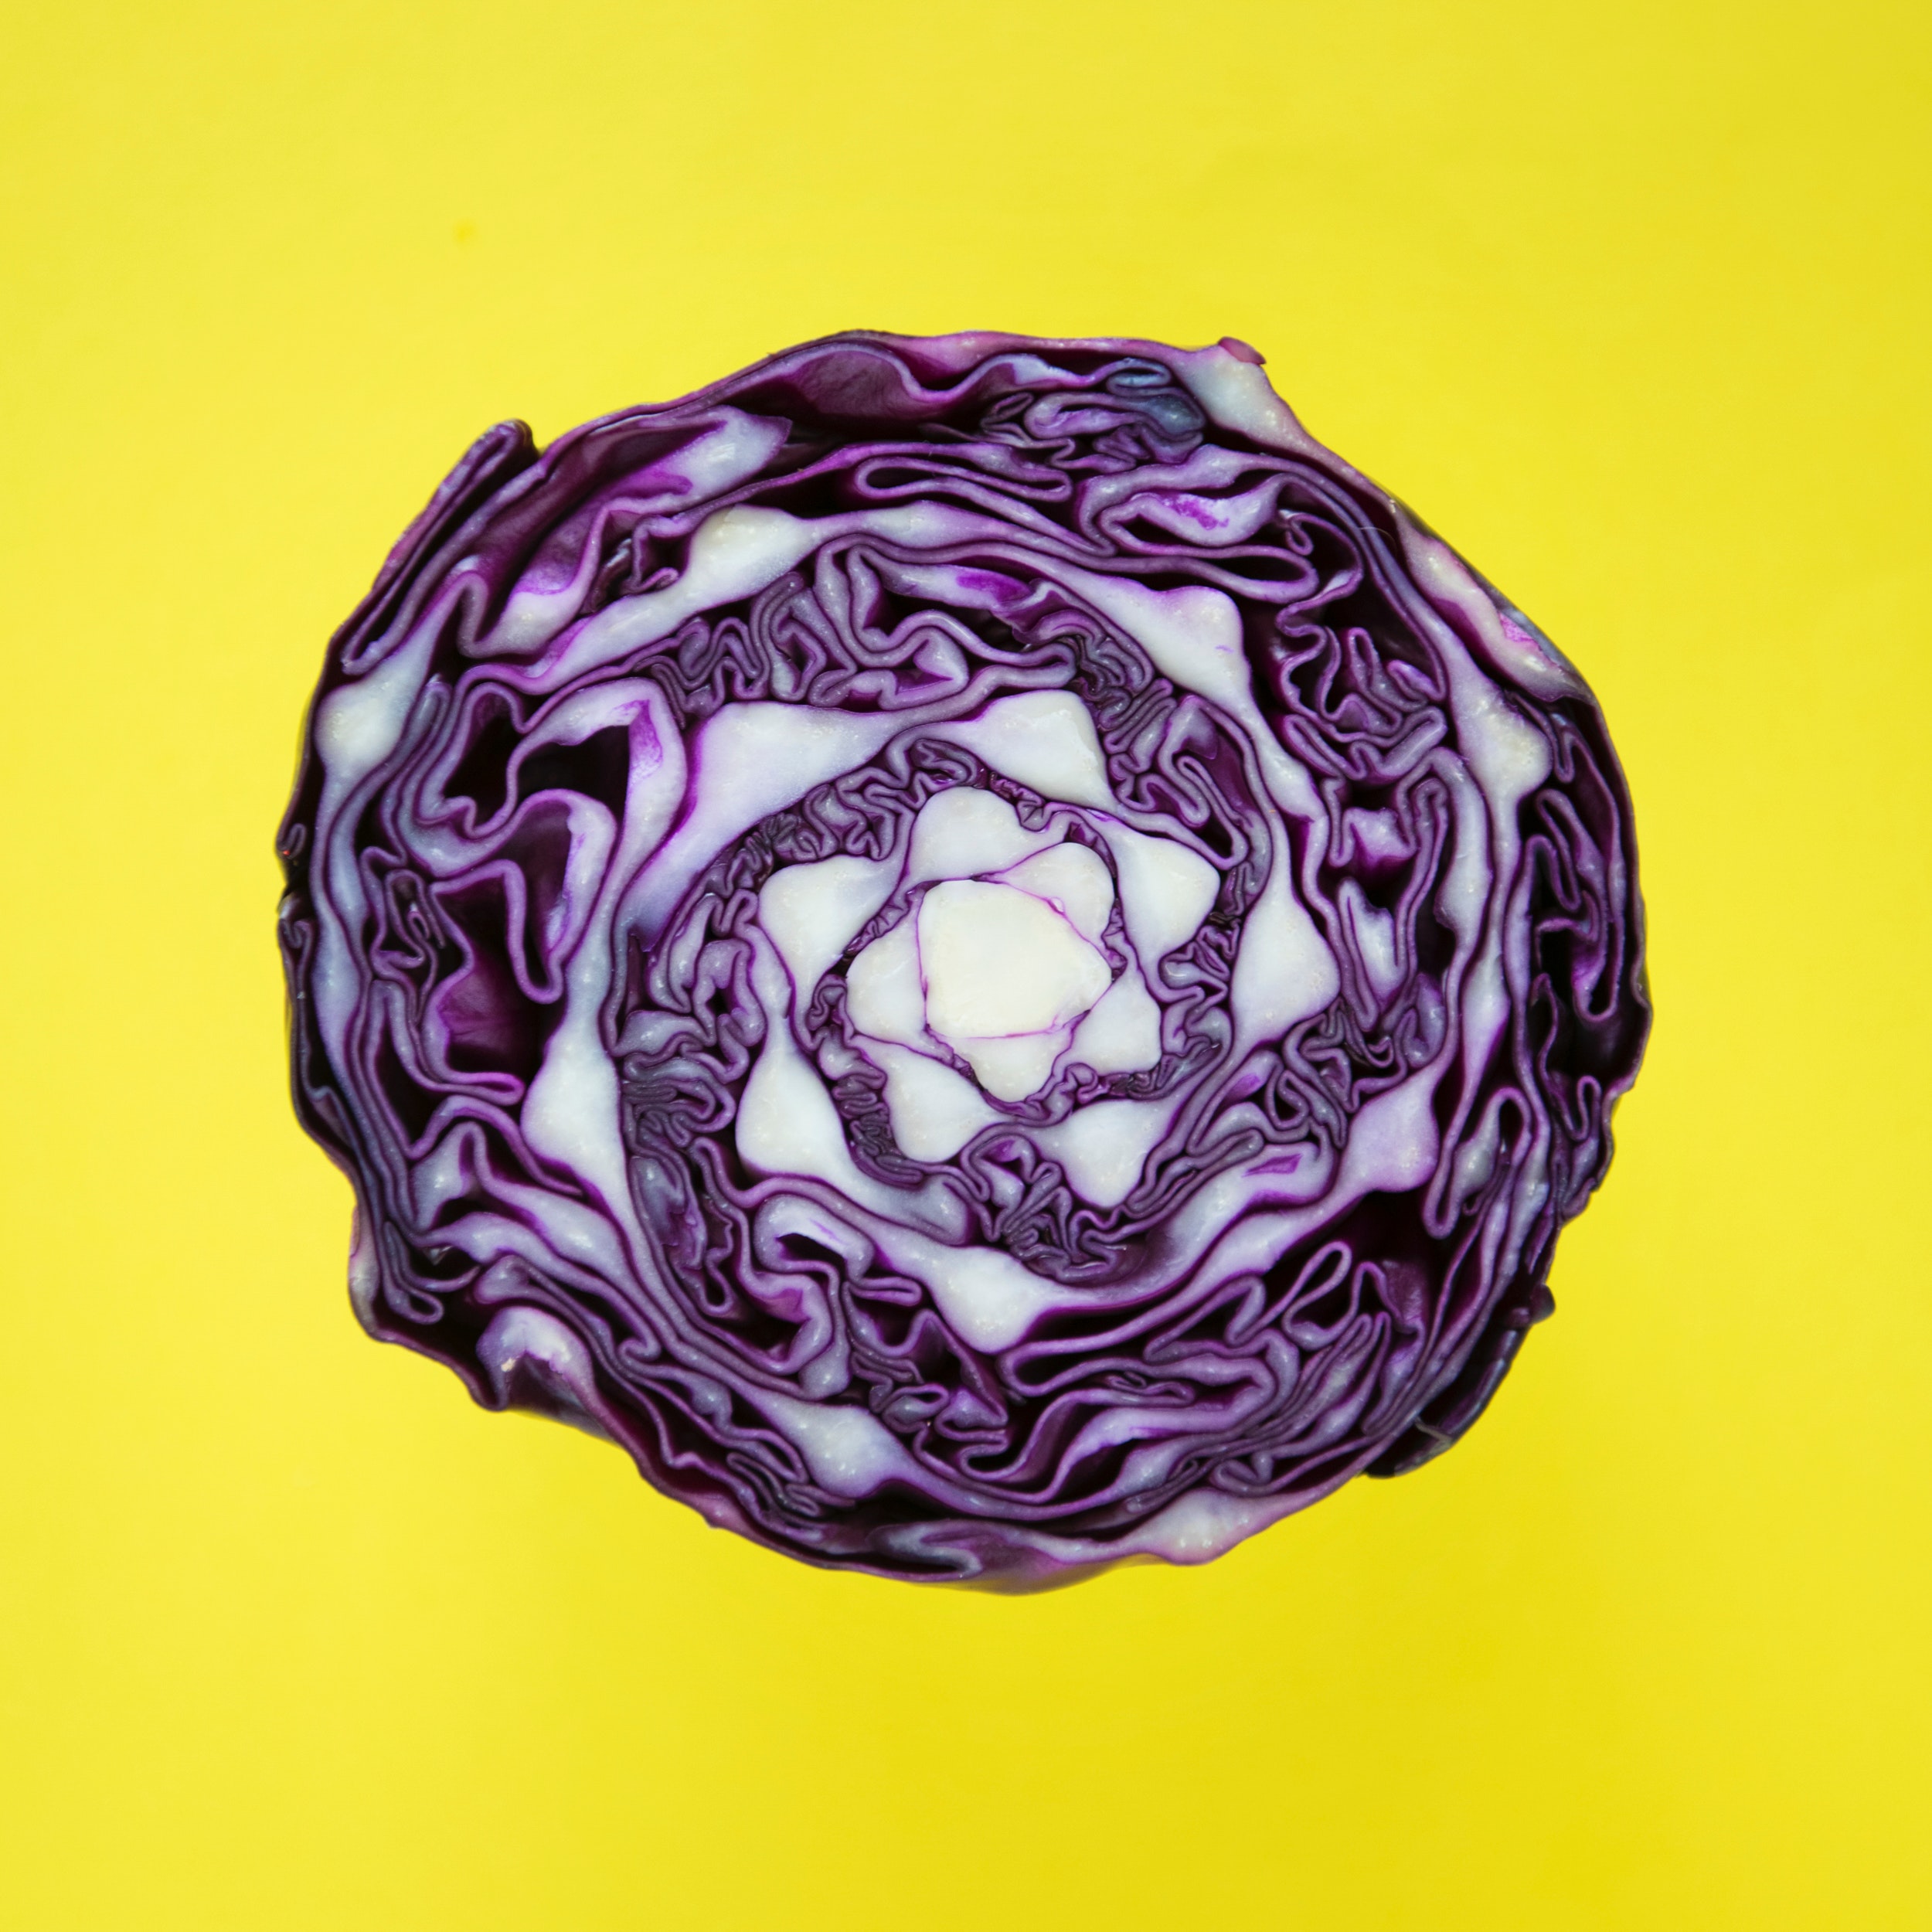
purple, violet, red cabbage, cabbage, wild cabbage, magenta, illustration, vegetable